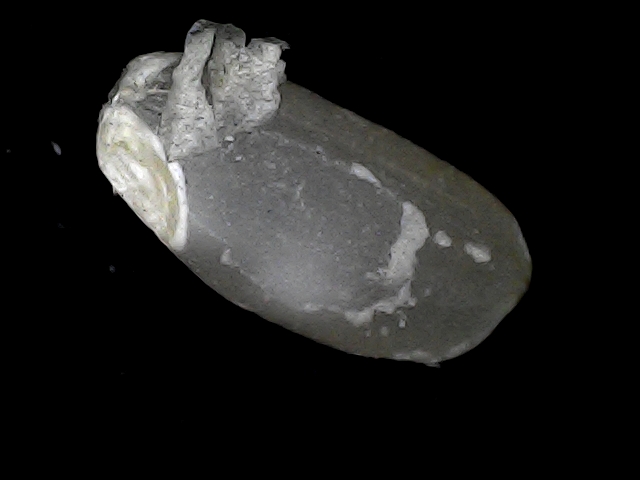
Rice variety: BD52